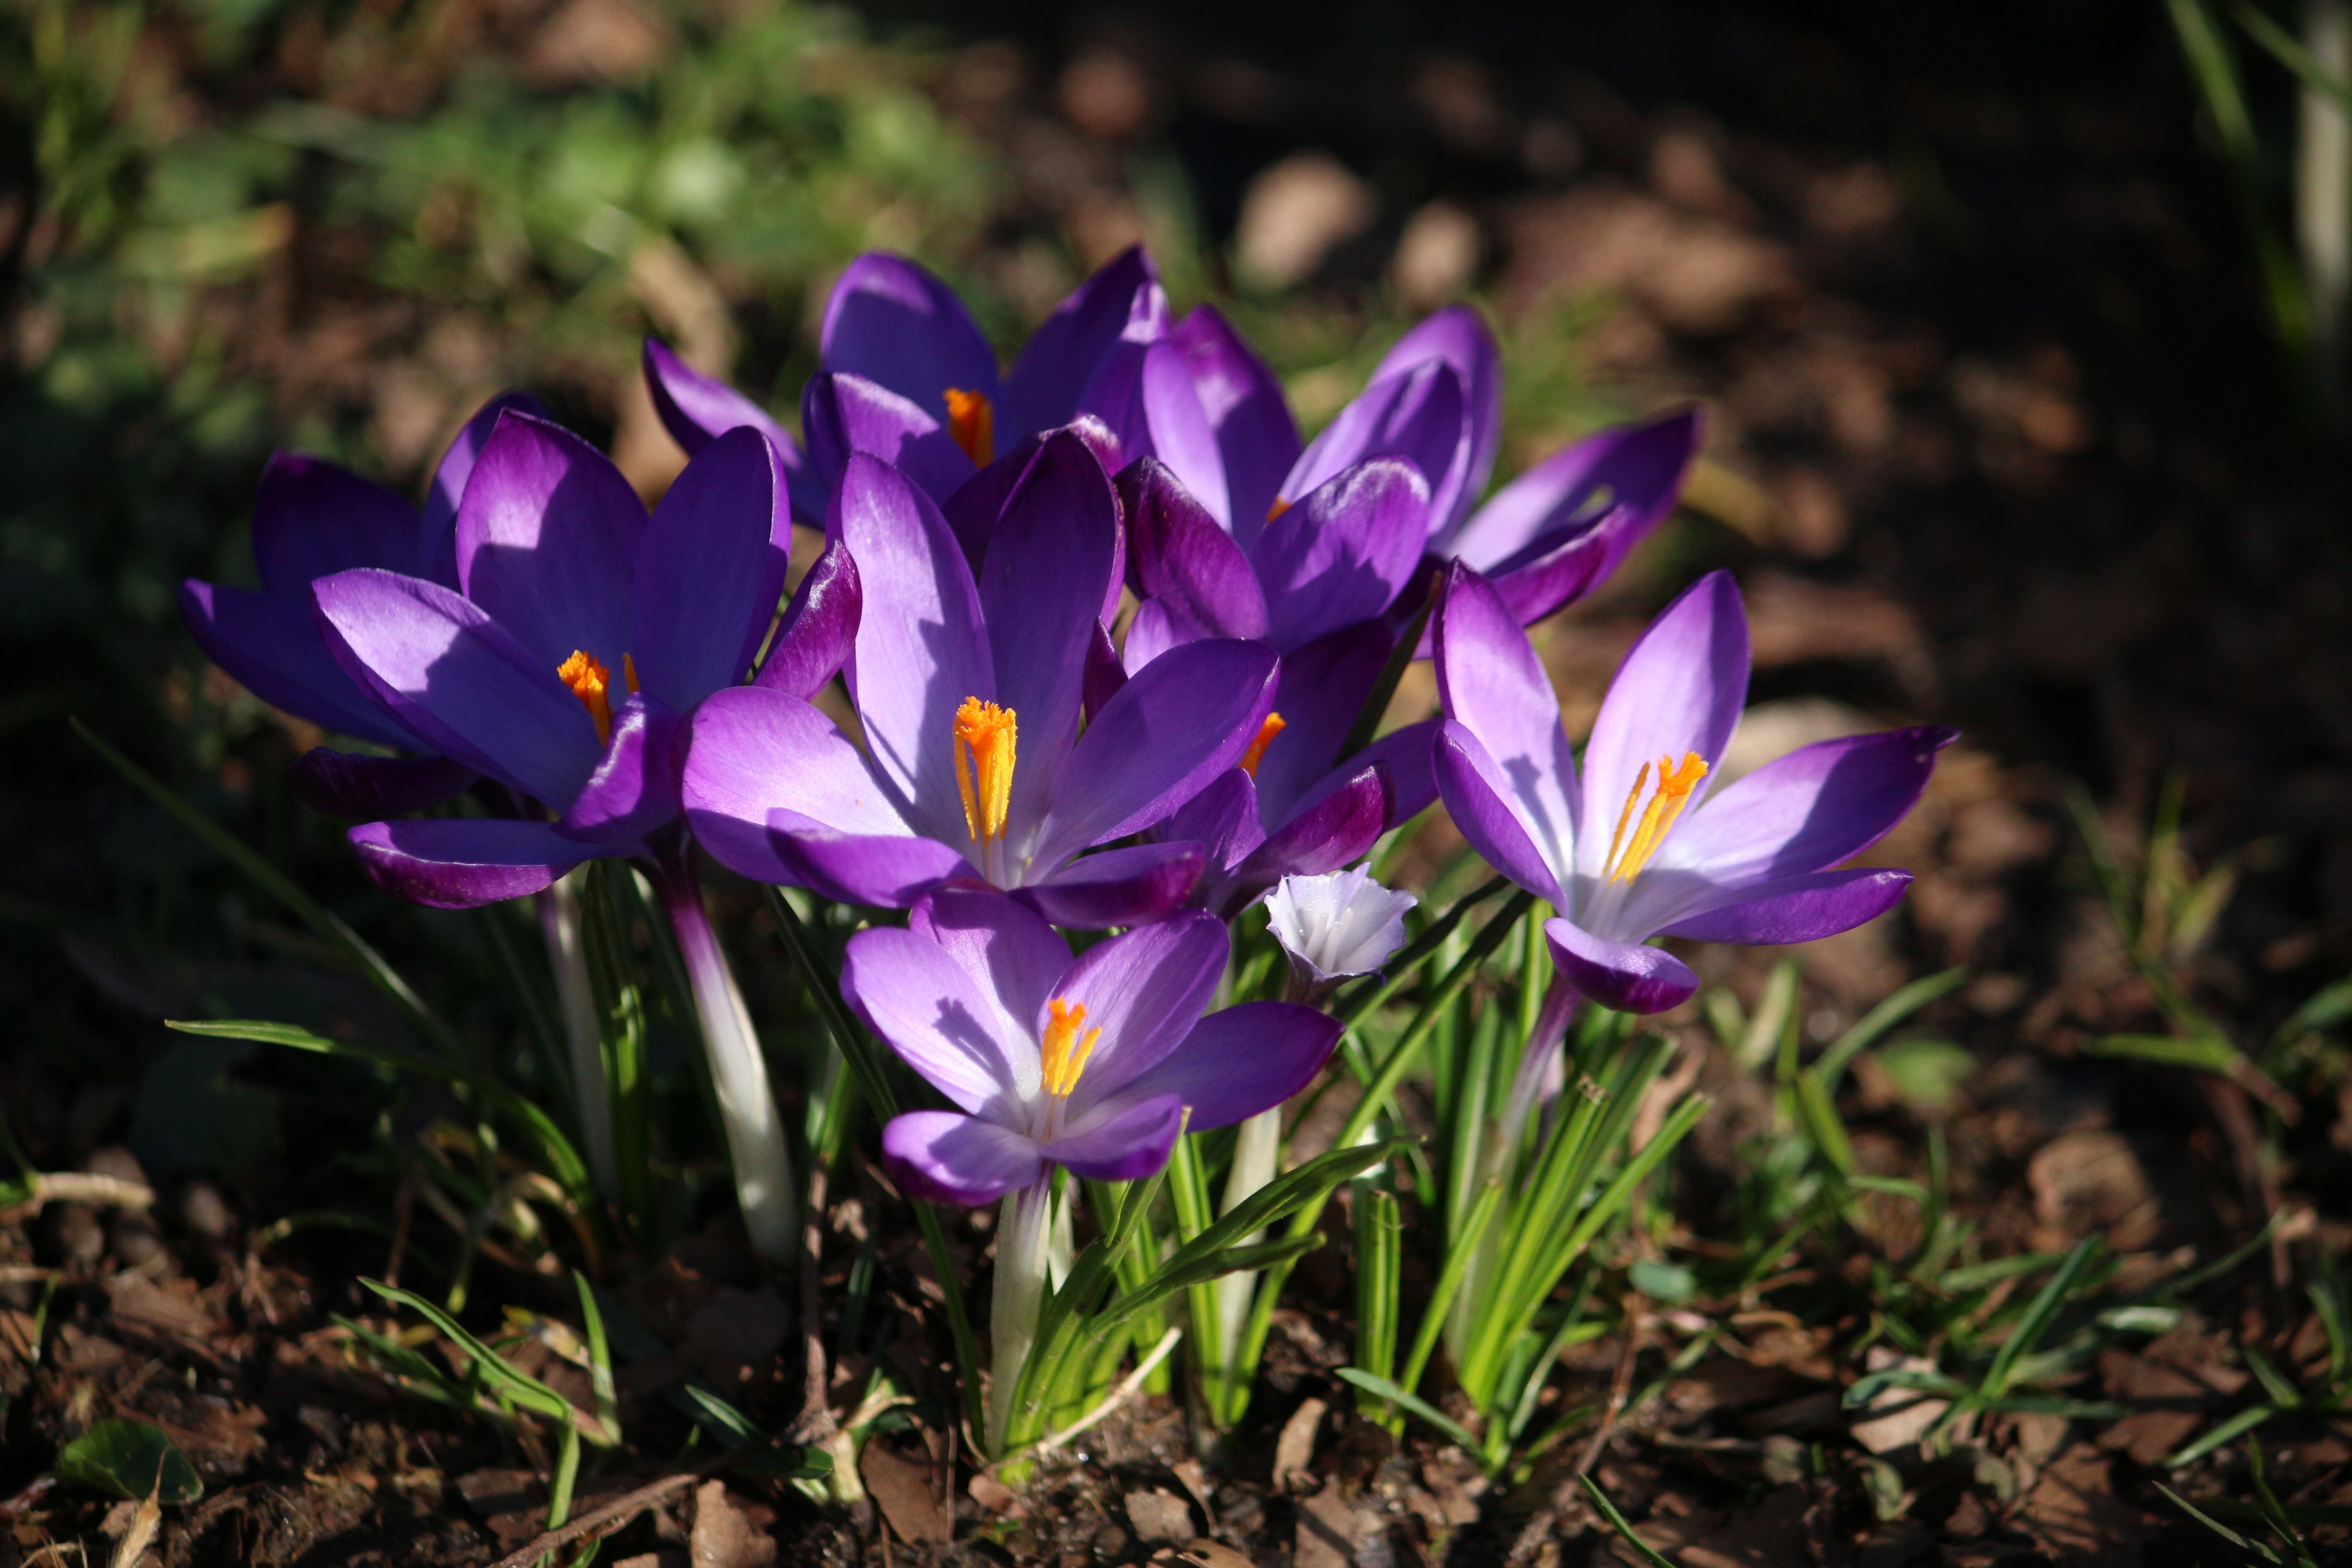
plant, flower, petal, spring, botany, flora, wildflower, flowers, crocus, spring flower, macro photography, flowering plant, land plant, iris family